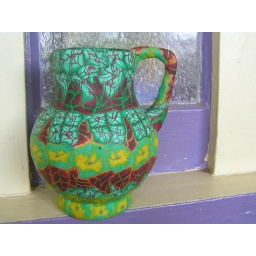
Glass jug covered in green gold and dark red canes.